Wiegand sensor

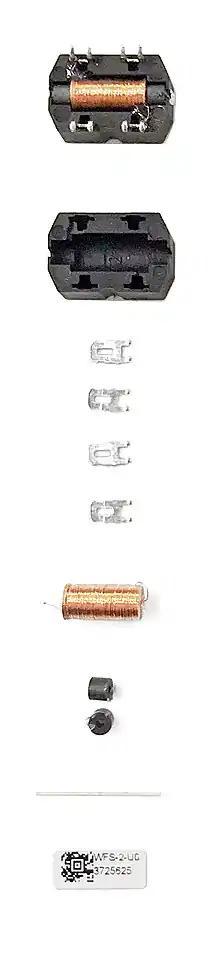
A Wiegand Sensor and the parts it is made of, including the wrapped coil and the Vicalloy wire.

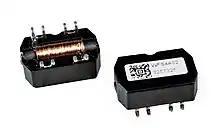
A Wiegand Sensor.

Wiegand sensors are magnetic sensors that do not need any external voltage or current, and make use of the Wiegand effect to generate a consistent pulse every time magnetic field polarity reverses. Wiegand sensors are made by wrapping a coil around a Vicalloy wire core, which, due to the hysteresis inherent in the Wiegand effect, induces a pulse in the coil each time the magnetic polarity of the Vicalloy wire core reverses. They can be used in a range of magnetic sensing applications and have the additional advantage that the energy of each pulse can be harvested.